Meagan Simonaire

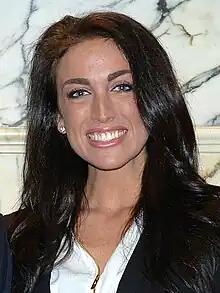
Simonaire in 2015

Meagan C. Simonaire (born August 8, 1990) is a former American politician from Maryland and was the youngest member of the Maryland General Assembly. She represented House District 31B (which includes Pasadena and portions of Glen Burnie, Millersville and Severna Park) in the Maryland House of Delegates from 2014 to 2018. She is the daughter of Maryland State Senator Bryan Simonaire.